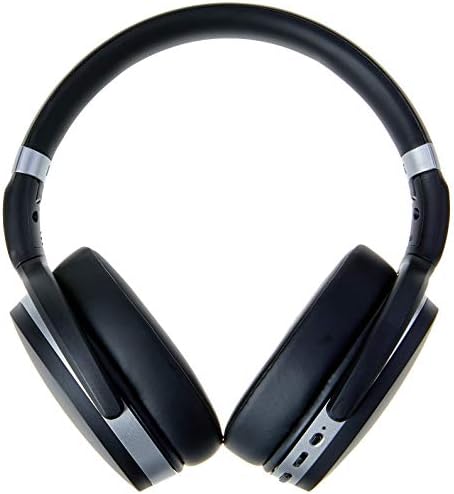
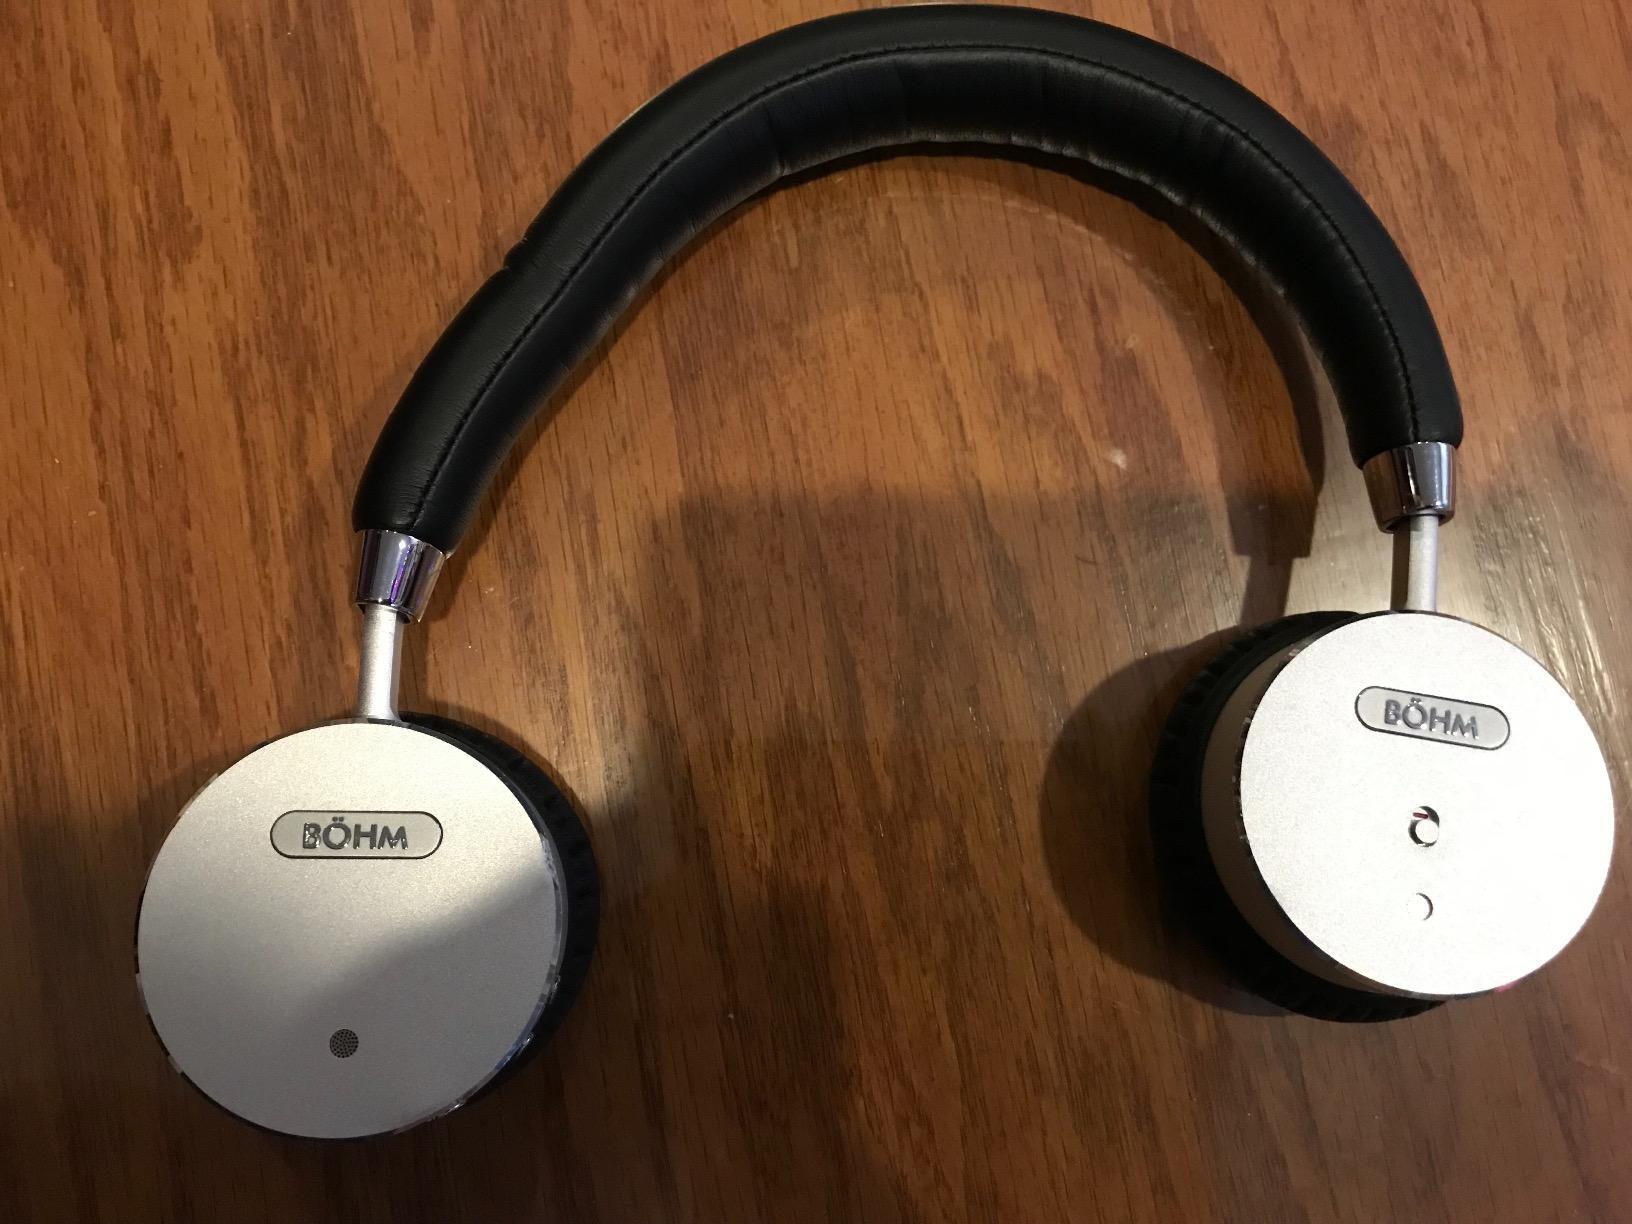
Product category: headphones
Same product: no